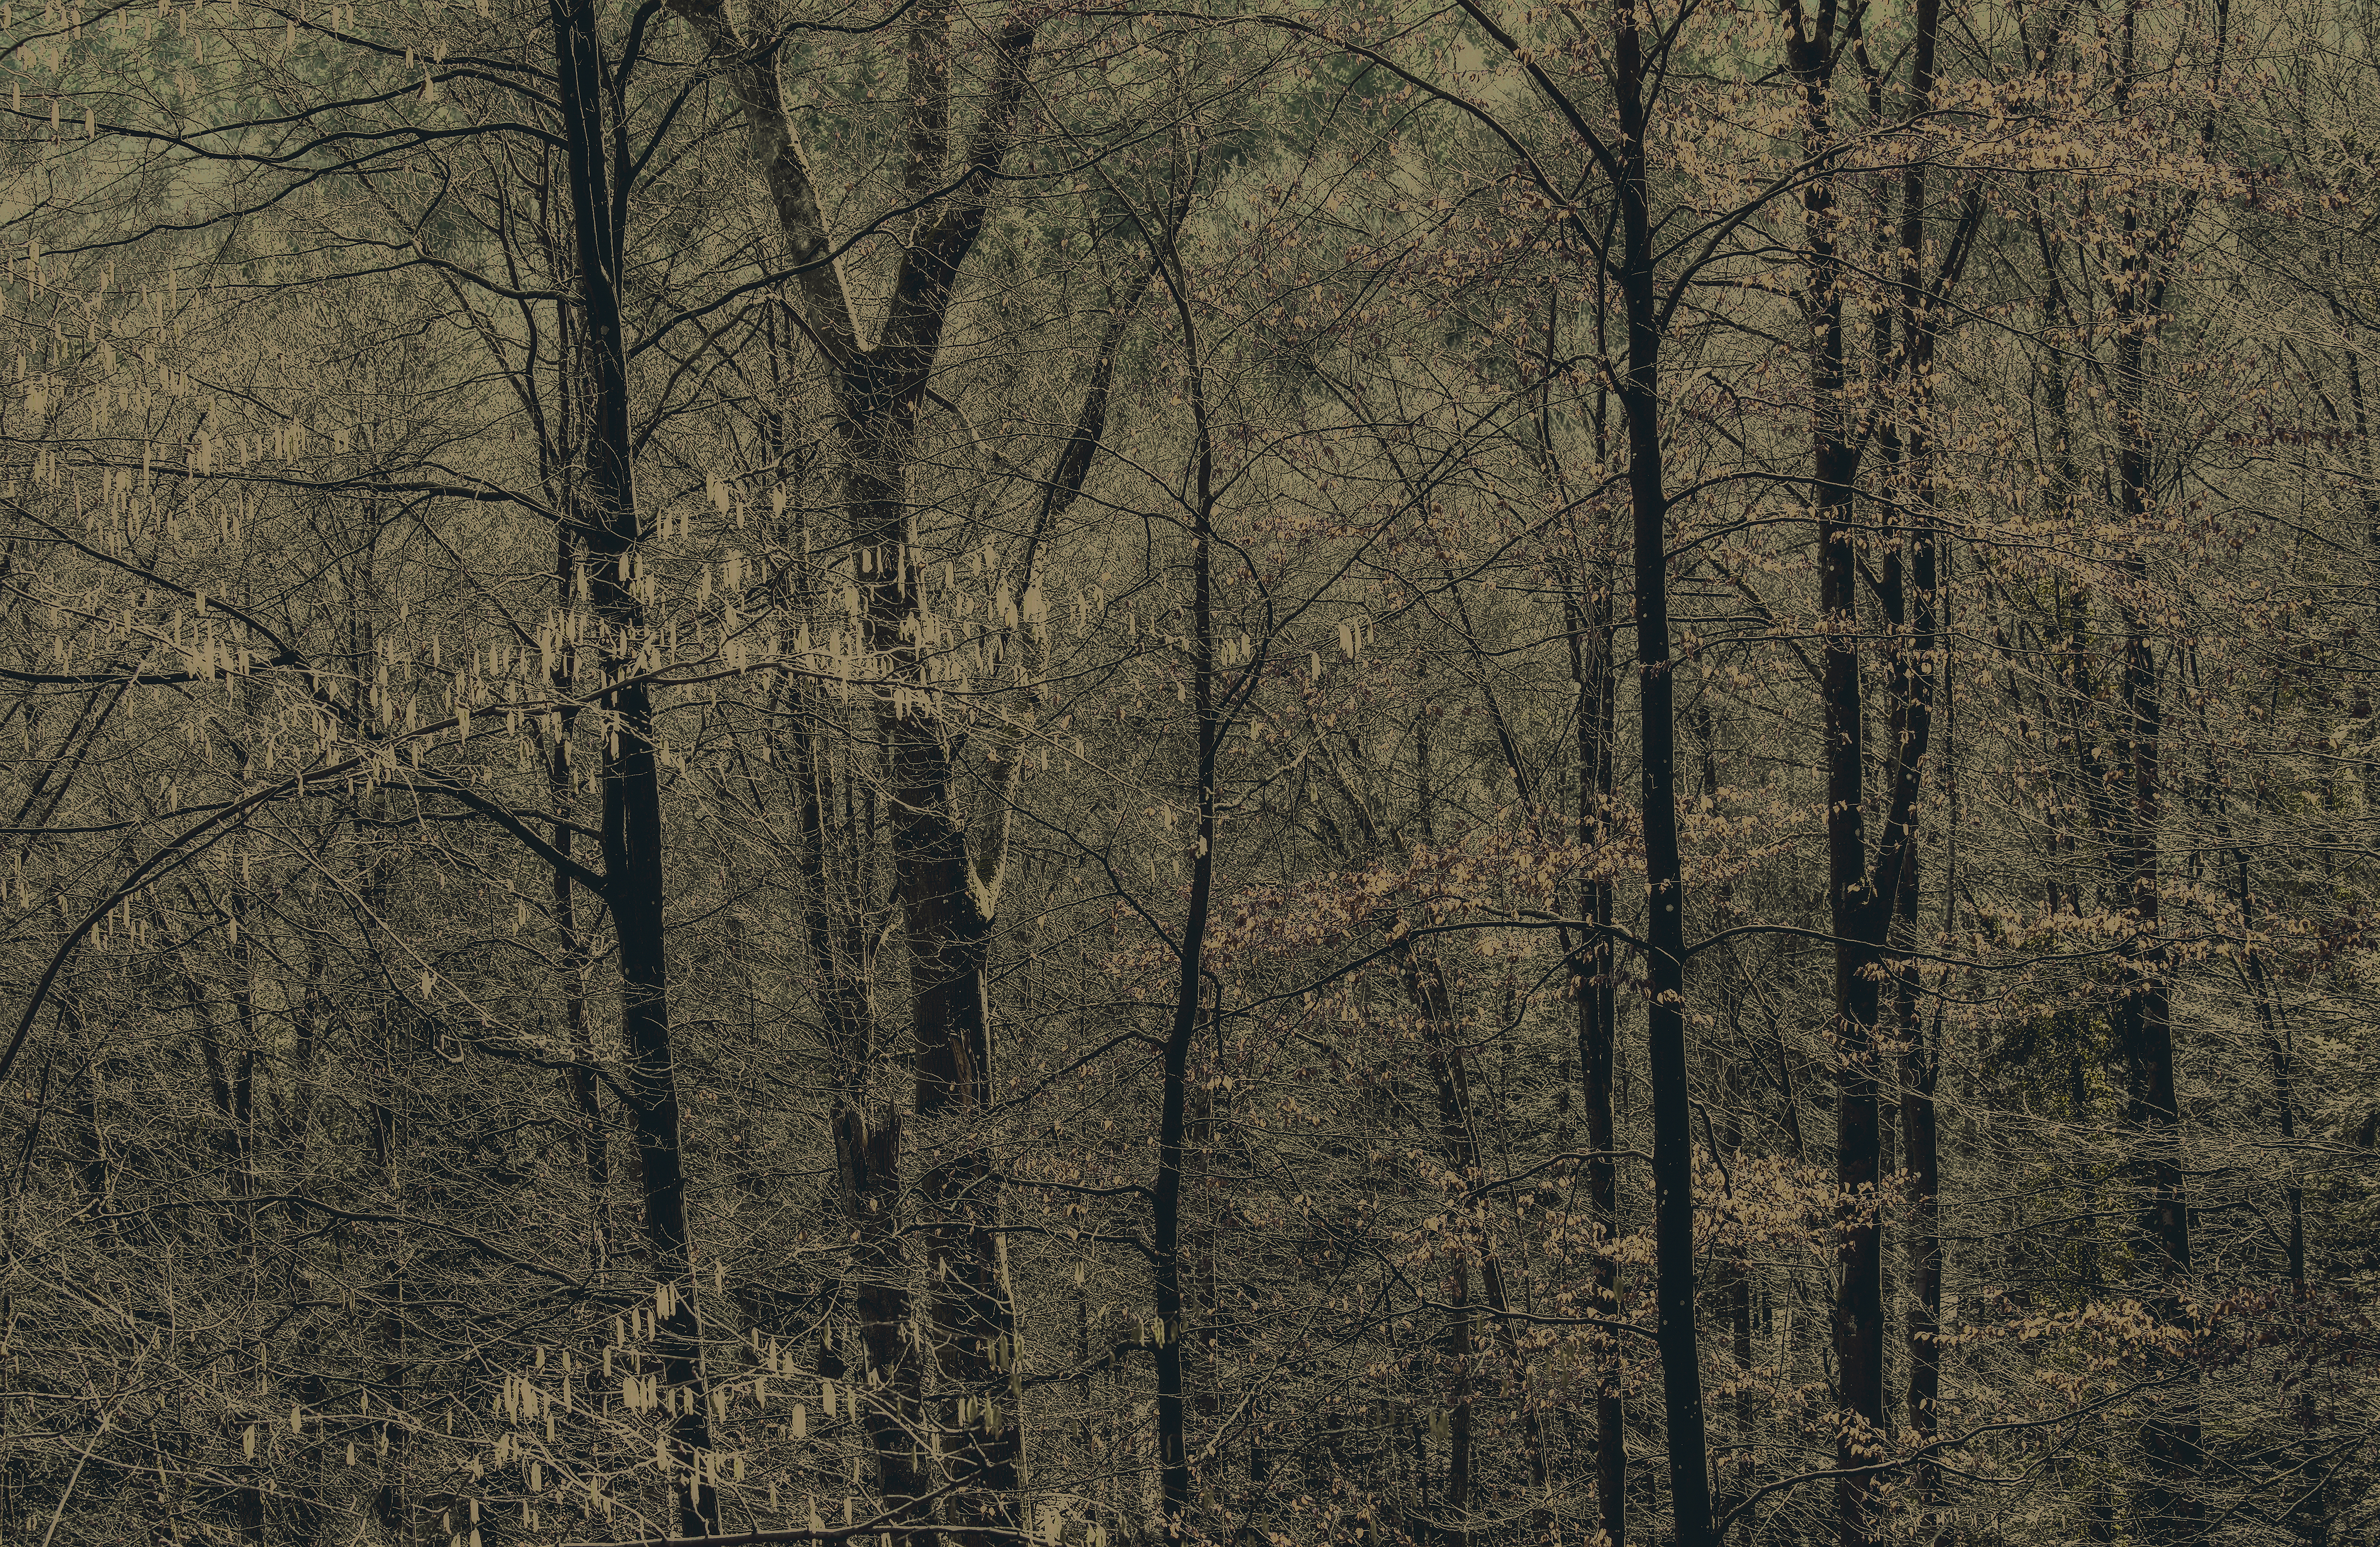
nature, forest landscape, flora, brown, twig, natural landscape, wood, trunk, rectangle, deciduous, grass, Tints and shades, terrestrial plant, landscape, tree, forest, pattern, temperate broadleaf and mixed forest, woodland, symmetry, monochrome photography, grove, jungle, font, darkness, soil, Northern hardwood forest, tropical and subtropical coniferous forests, monochrome, old growth forest, temperate coniferous forest, visual arts, art, plant stem, spruce fir forest, birch family, winter, valdivian temperate rain forest